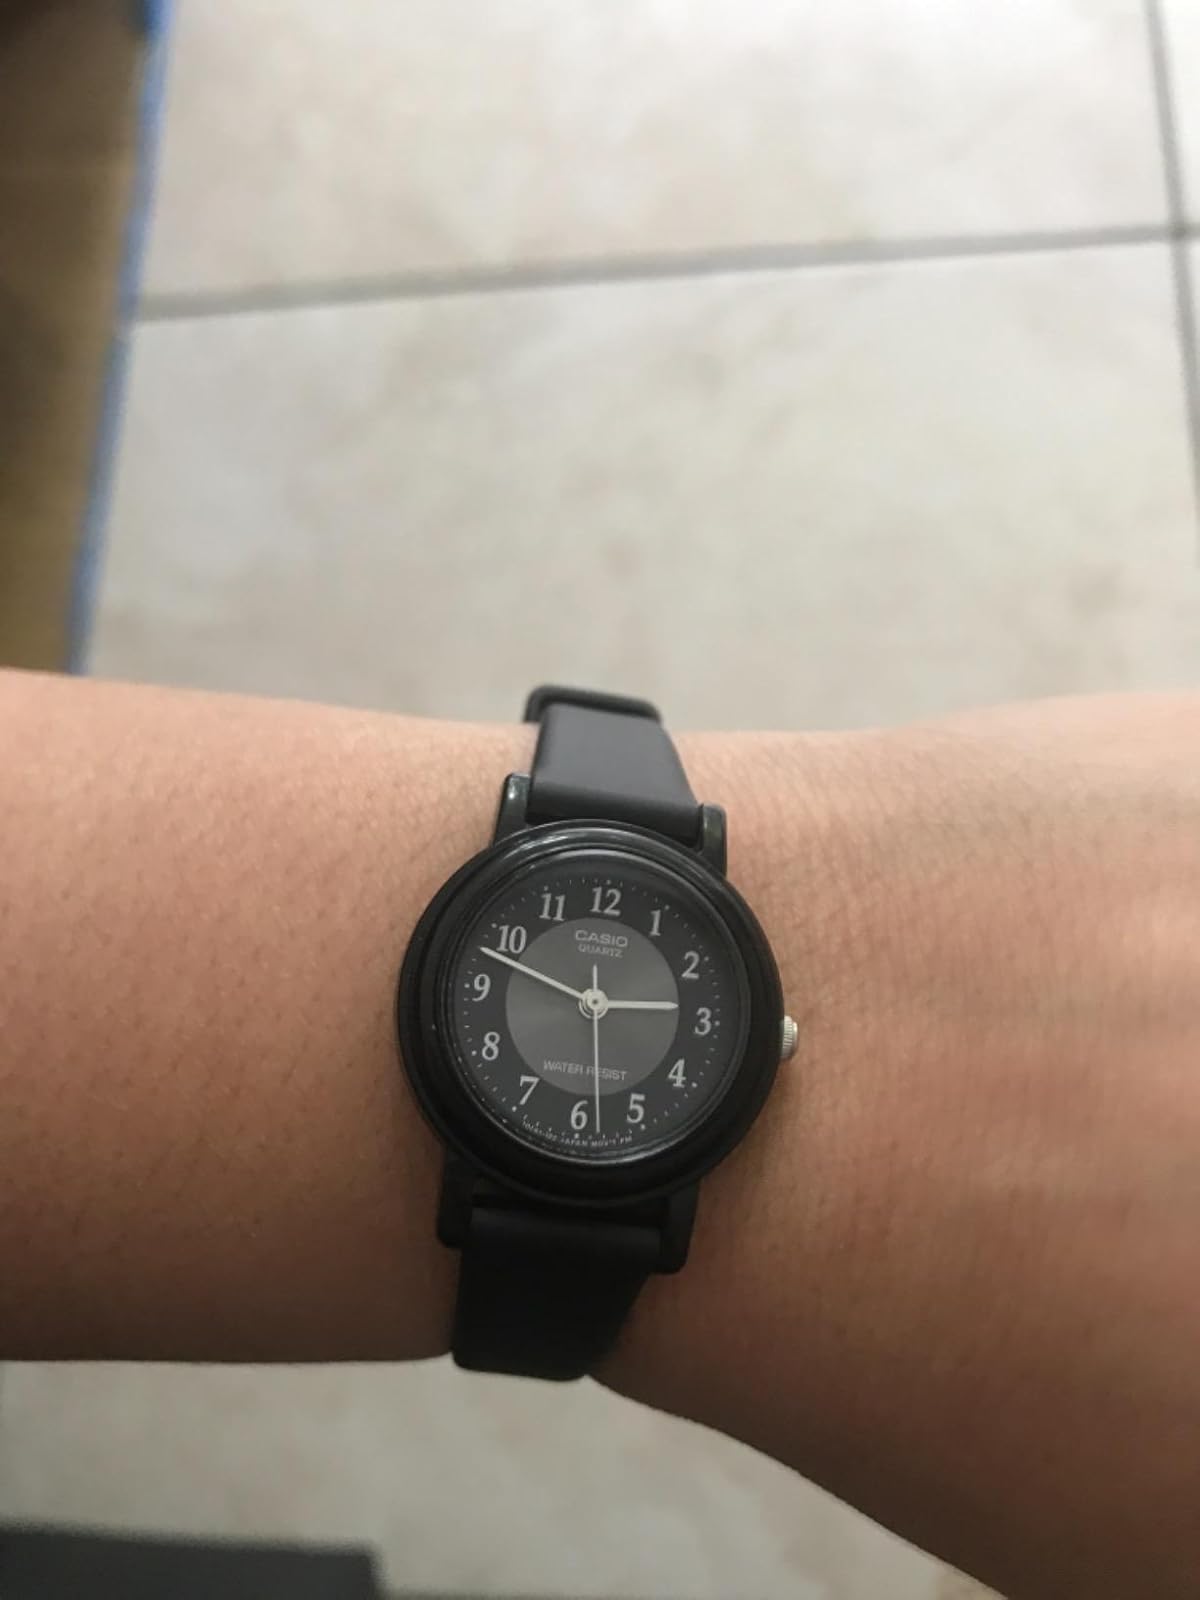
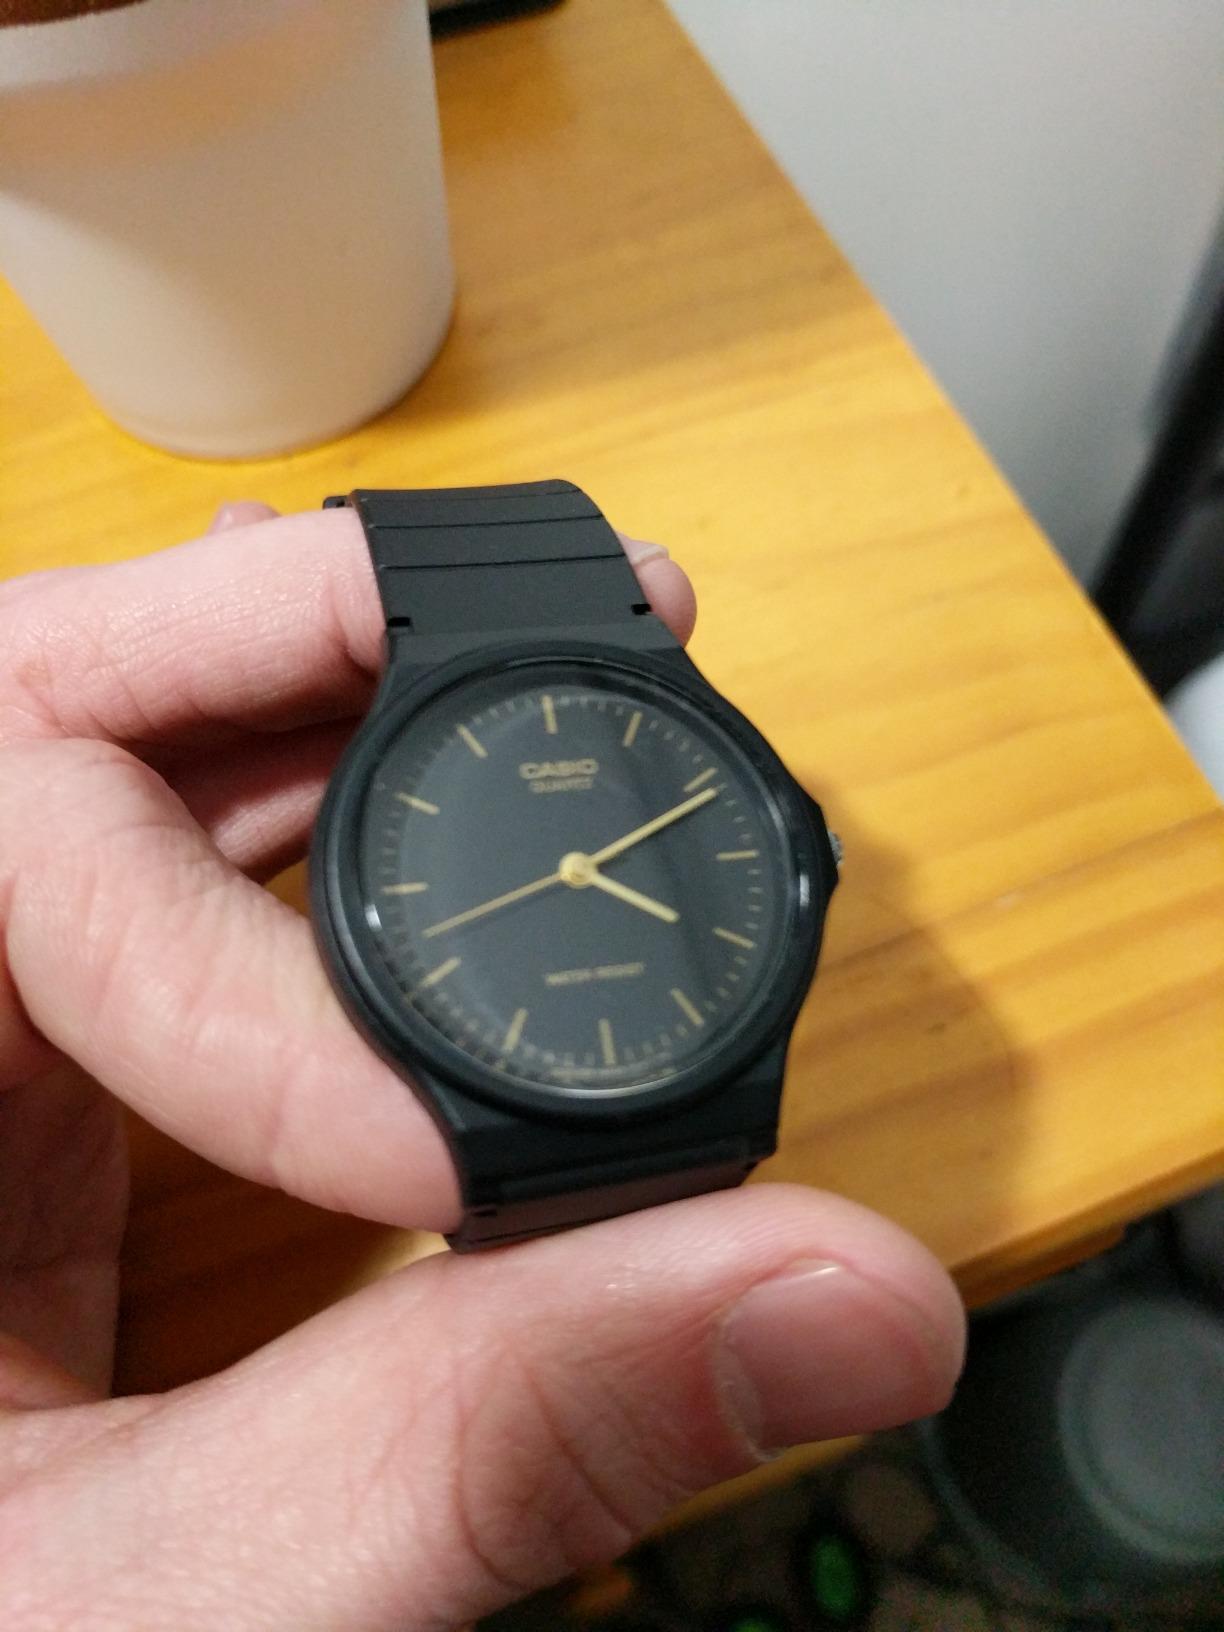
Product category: accessories_watch
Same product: no